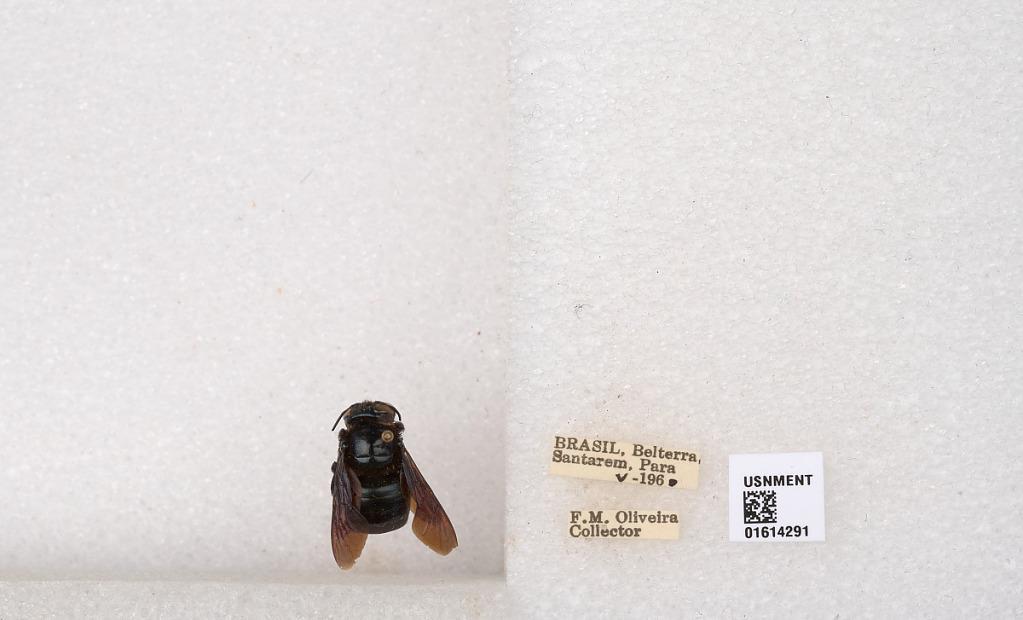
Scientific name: Xylocopa (Schonnherria) muscaria (Fabricius)
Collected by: F. Oliveira
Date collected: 1960-5-1
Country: Brazil
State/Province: Para
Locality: Belterra, Santarem